Tinamou

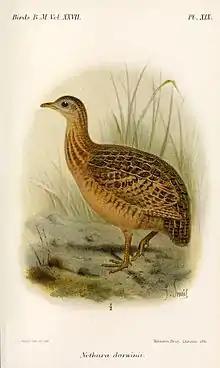
Darwin's nothura occupies high altitude grasslands

Behavioral and ecological separation of tinamou species is evident where their ranges overlap through the utilization of different food sources and occupation of limited micro-habitats. These micro-habitats are not always easy to identify, and are highly vulnerable to environmental changes. Some species, such as the red-winged tinamou, utilize multiple habitats such as the open savannas of Amazonia and the dry valleys of the Andes. Similarly, brown tinamous occur in both the Amazon basin and the humid montane forests on the Andean slope.